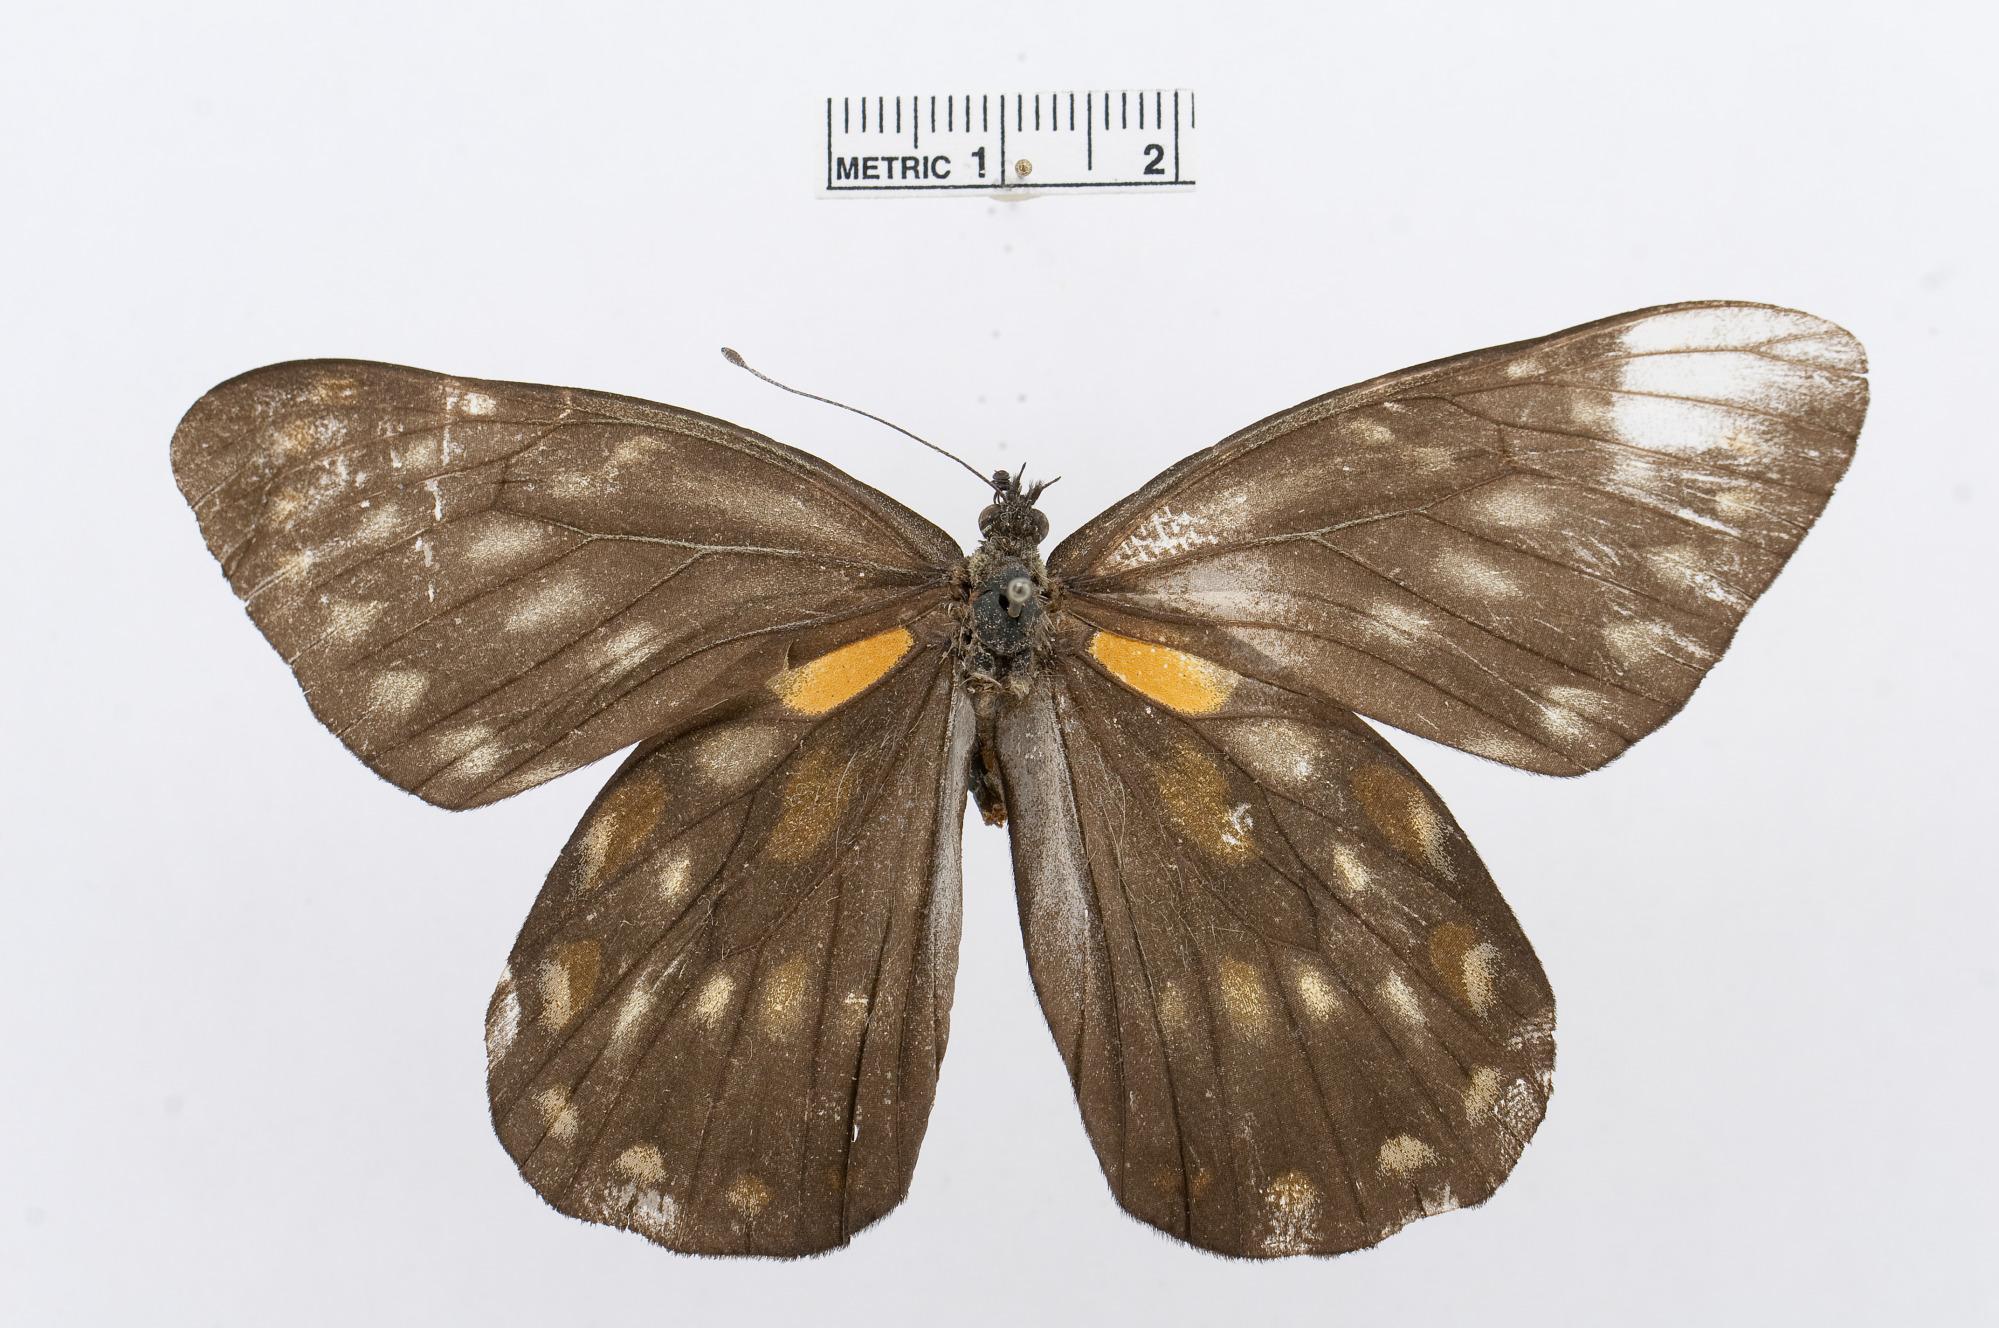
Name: Delias berinda
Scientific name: Delias berinda
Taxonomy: Animalia, Arthropoda, Hexapoda, Insecta, Lepidoptera, Pieridae, Pierinae